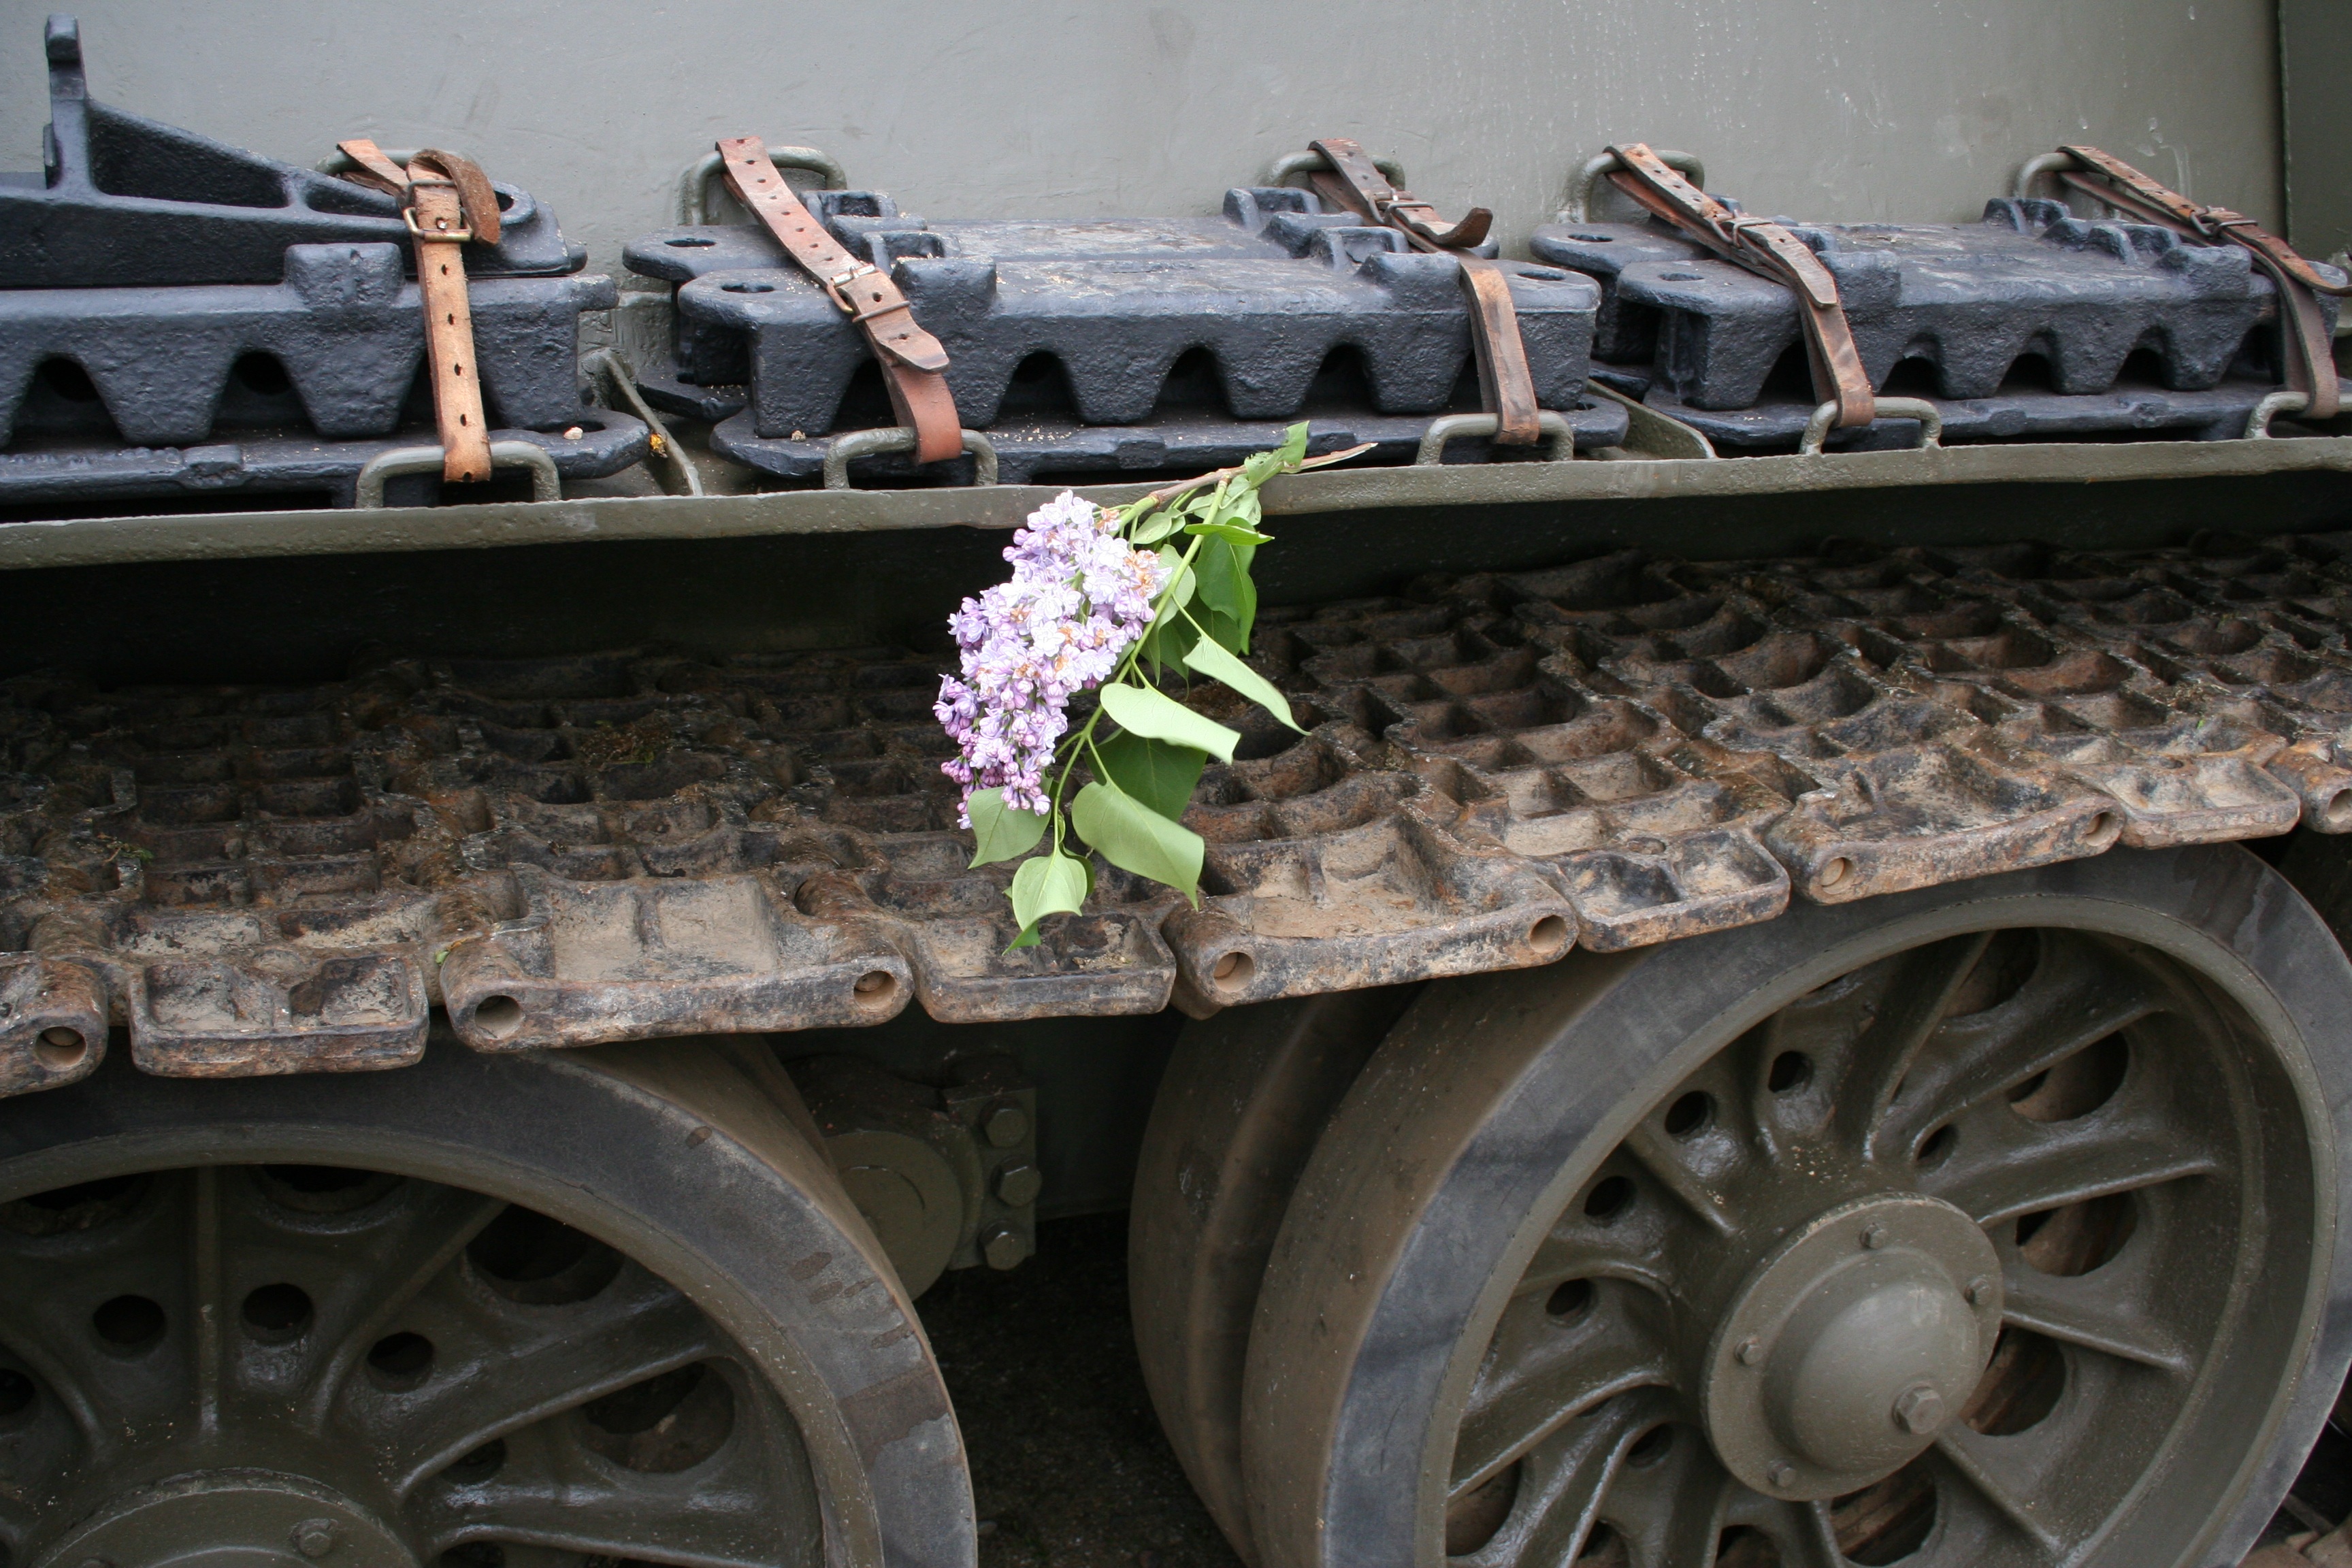
car, wheel, military, army, vehicle, tire, flowers, engine, history, tank, tanks, lilac, soldiers, scrap, military parade, the show, automotive exterior, automotive tire, military vehicle, combat vehicle, the liberation of prague, kanon